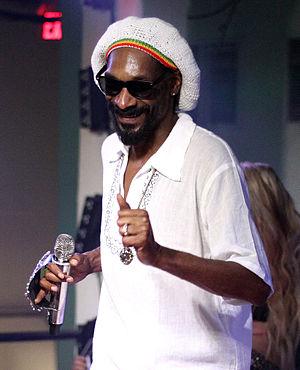
Snoop Dogg, de son vrai nom Calvin Cordozar Broadus, Jr., né le 20 octobre 1971 à Long Beach, en Californie, est un rappeur, chanteur, producteur musical et acteur américain. Snoop Dogg se popularise initialement comme MC dans le milieu du Rap West Coast, et devient l'un des protégés du producteur Dr. Dre. Sa mère le surnomme rapidement « Snoopy » en raison de l'expression de son visage ; il adopte par la suite le nom de Snoop « Doggy » Dogg, lorsqu'il se lance dans la Musique. Il raccourcit son nom en 1998 lorsqu'il quitte le label qui le révèle, Death Row Records, pour signer sur le label de Master P, No Limit Records. Plusieurs de ses cousins sont également rappeurs, dont RBX et Nate Dogg.